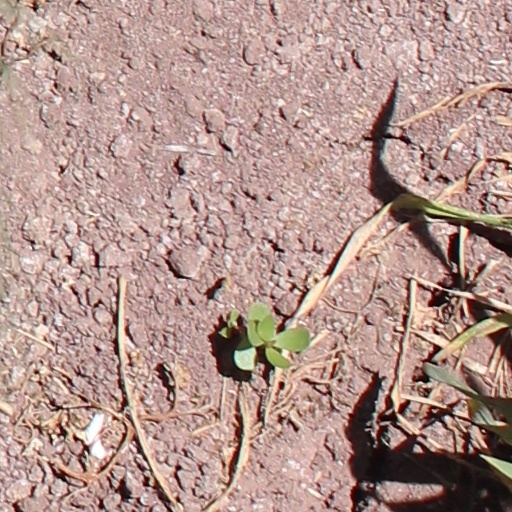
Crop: wheat